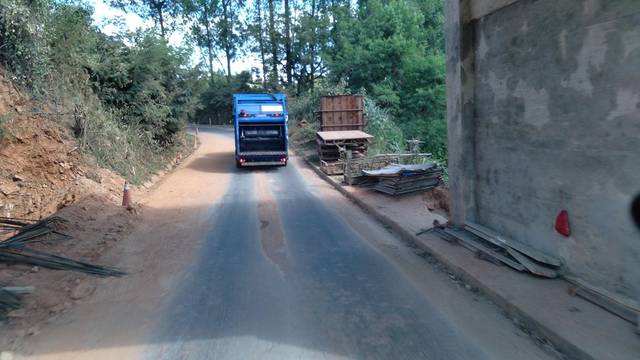
Region: Brazil
Coordinates: -19.876, -43.858